Maya Forbes

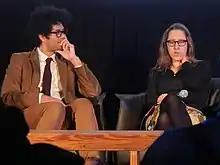
Maya Forbes (right) at "Cinema Cafe" at the Sundance Festival, January 17, 2014

Maya Forbes (born July 23, 1968) is an American screenwriter and television producer. She made her debut as a film director with "Infinitely Polar Bear" (2014). Her other writing credits include the screenplay of "The Rocker" (2008) and many episodes of "The Larry Sanders Show". She was a co-executive producer of "The Larry Sanders Show" in its later seasons and executive producer of the sitcom "The Naked Truth".